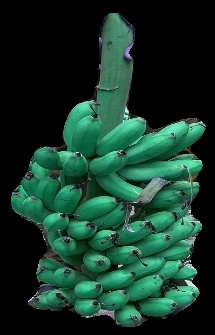
Variety: rasbale
Grade: grade1